George Herriman

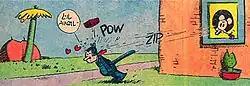
Starting in 1935, "Krazy Kat" ran in color. (November 7, 1937)

"Krazy Kat"s popularity fell considerably over the years, and by the 1930s it was running in only thirty-five newspapers, while its contemporaries such as "Bringing Up Father" were reportedly running in up to a thousand. By some accounts, Herriman's salary from Hearst's King Features Syndicate was $750 a week, and, realizing that this was far more than the revenue the strip could be generating, Herriman once offered to take a pay cut, which Hearst refused; however, according to Michael Tisserand's biography on Herriman from 2016, there exists no evidence of the story that Herriman ever suggested to take a pay cut, or that his salary was $750 a week.